Hedgehog in the Cage

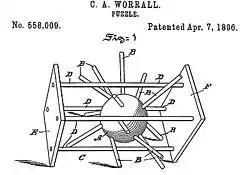
The first known model of the puzzle, patented by Clarence A. Worrall

Although known mainly through the children's stories written by the Czech Jaroslav Foglar in the 1940s, the Hedgehog in the Cage has its origins in the United States. The first known similar puzzles were made since 1886 by the Trilby company in Brooklyn. The puzzle was patented by the American inventor Clarence A. Worrall in Philadelphia, Pennsylvania, on 7 April 1896. It has been suggested that Worrall's invention was inspired by a Japanese puzzle called the "Snake and Star", which appeared in the catalogue of the games manufacturer Selchow & Righter on 25 May 1895. The principle of both inventions is similar: solving the puzzle involves finding the correct position and angle that allows the object ("the hedgehog" or "the star") to be removed from its entrapment in the cage or the snake.